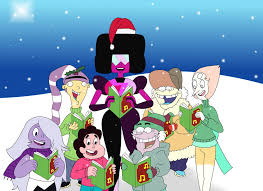
Portrait style: Cartoon Portrait